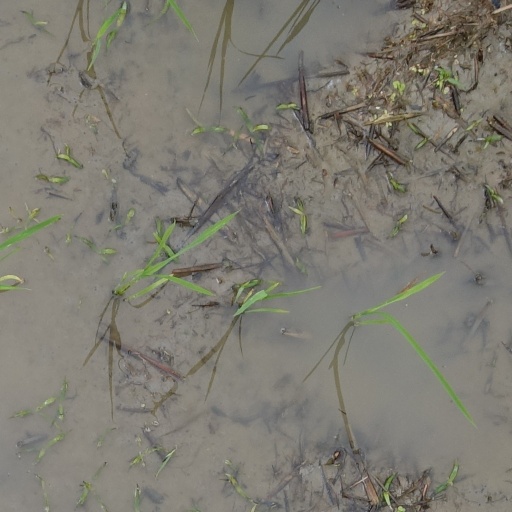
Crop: rice